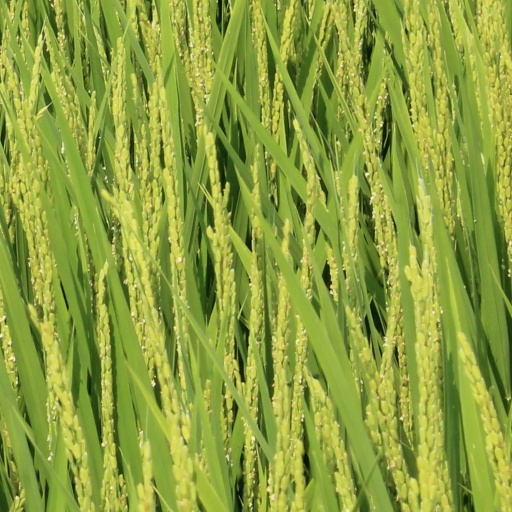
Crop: rice